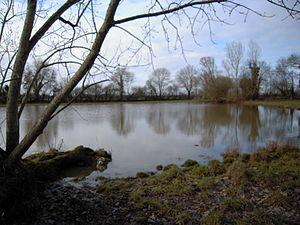
étang du Clairet à 49370 [La Pouëze], source de [l'Erdre], rivière qui se jette dans la Loire,à Nantes (France).
L'Erdre est une rivière qui traverse les départements de Maine-et-Loire et de Loire-Atlantique. C'est un affluent en rive droite de la Loire.
La Pouëze est une ancienne commune française située dans le département de Maine-et-Loire en région Pays de la Loire.